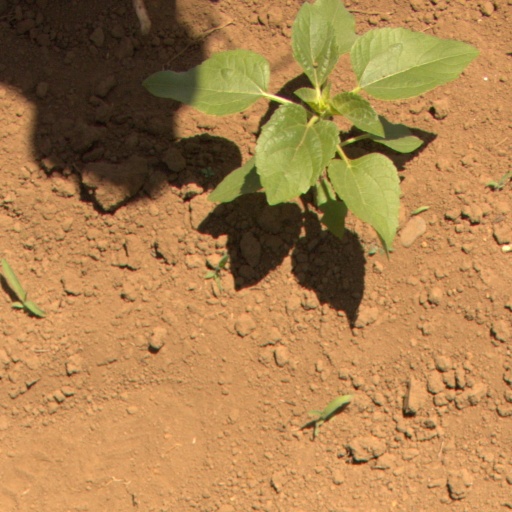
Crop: Jerusalem artichoke